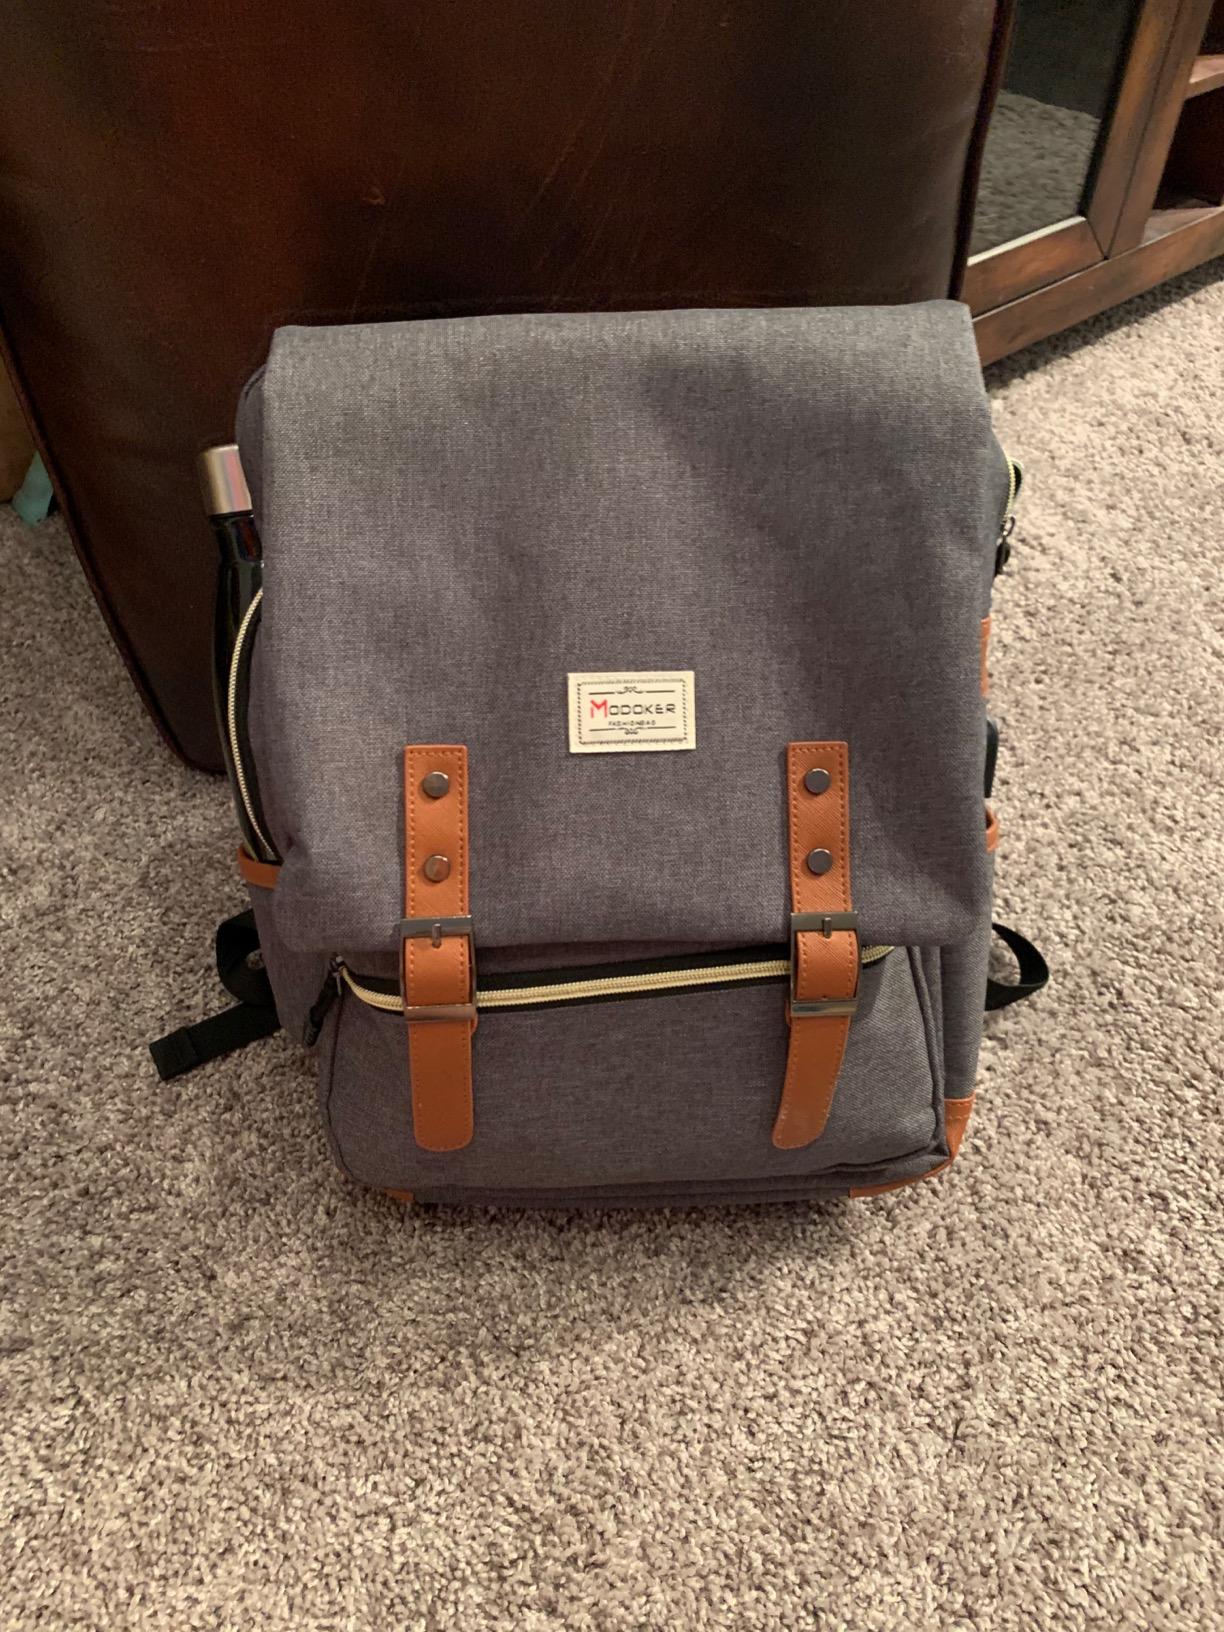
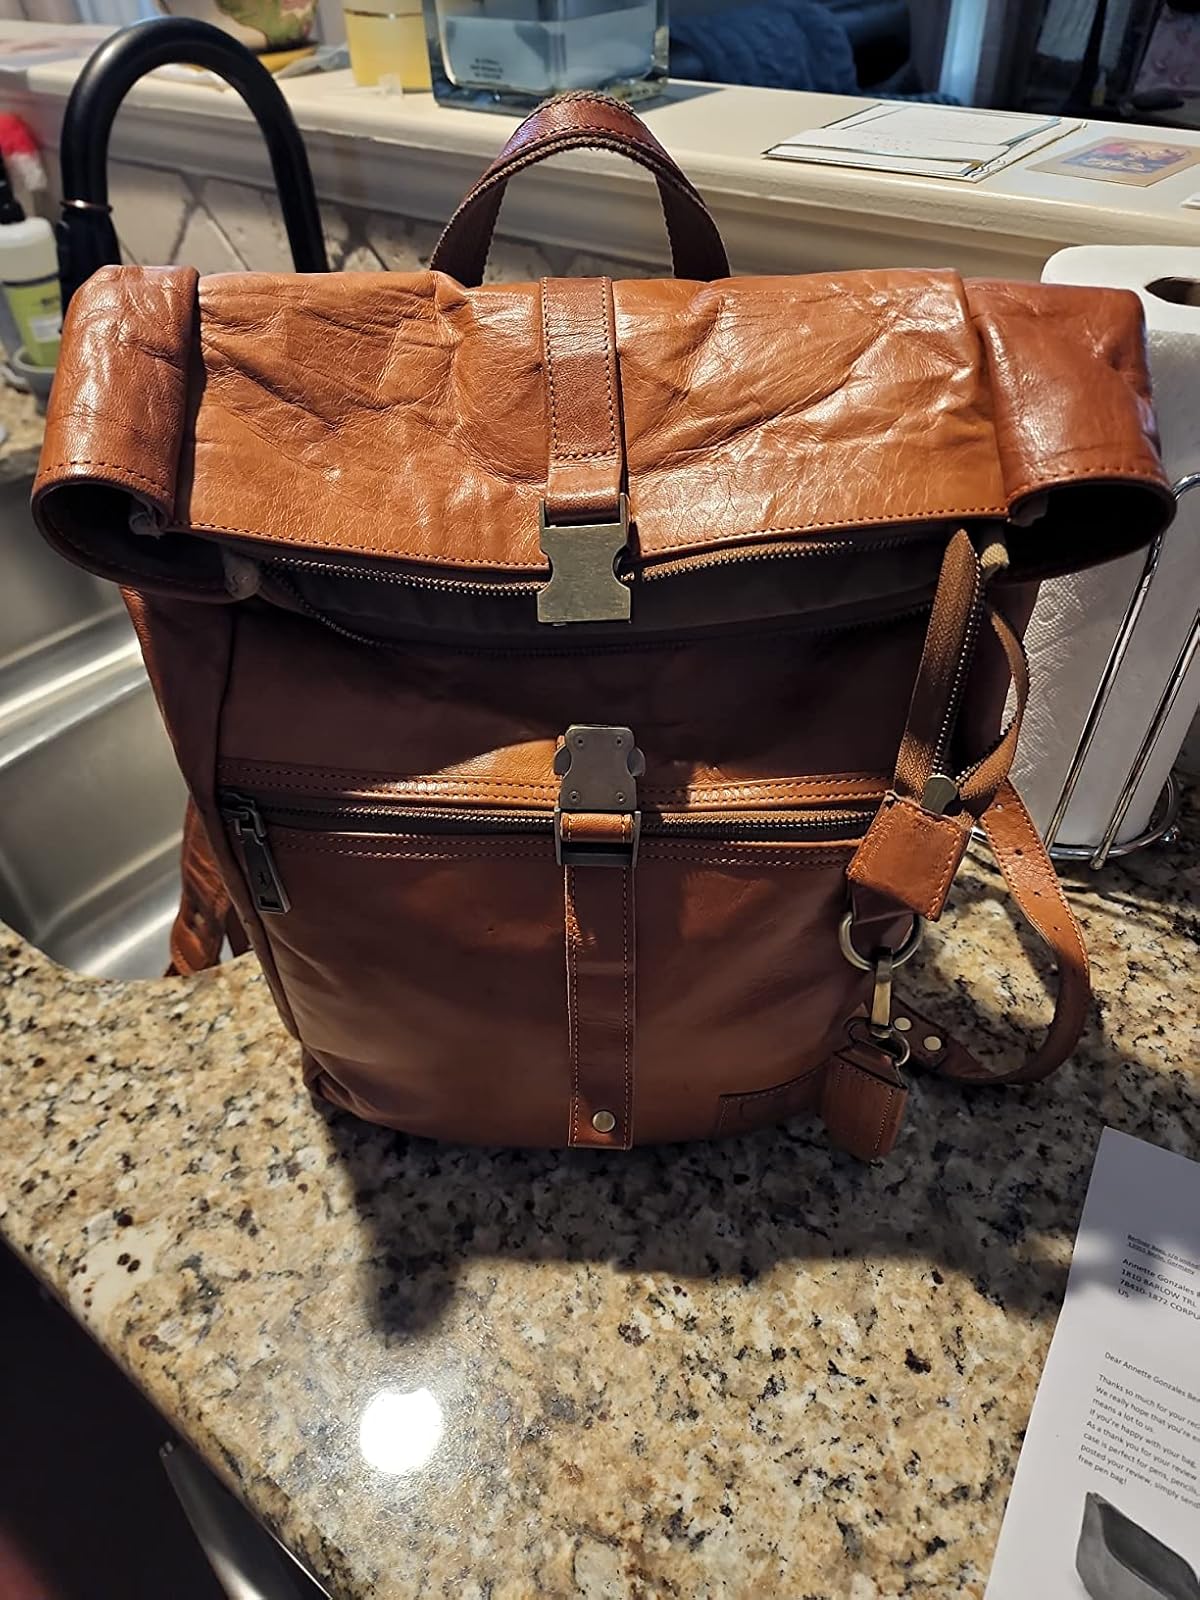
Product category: bag
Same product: no